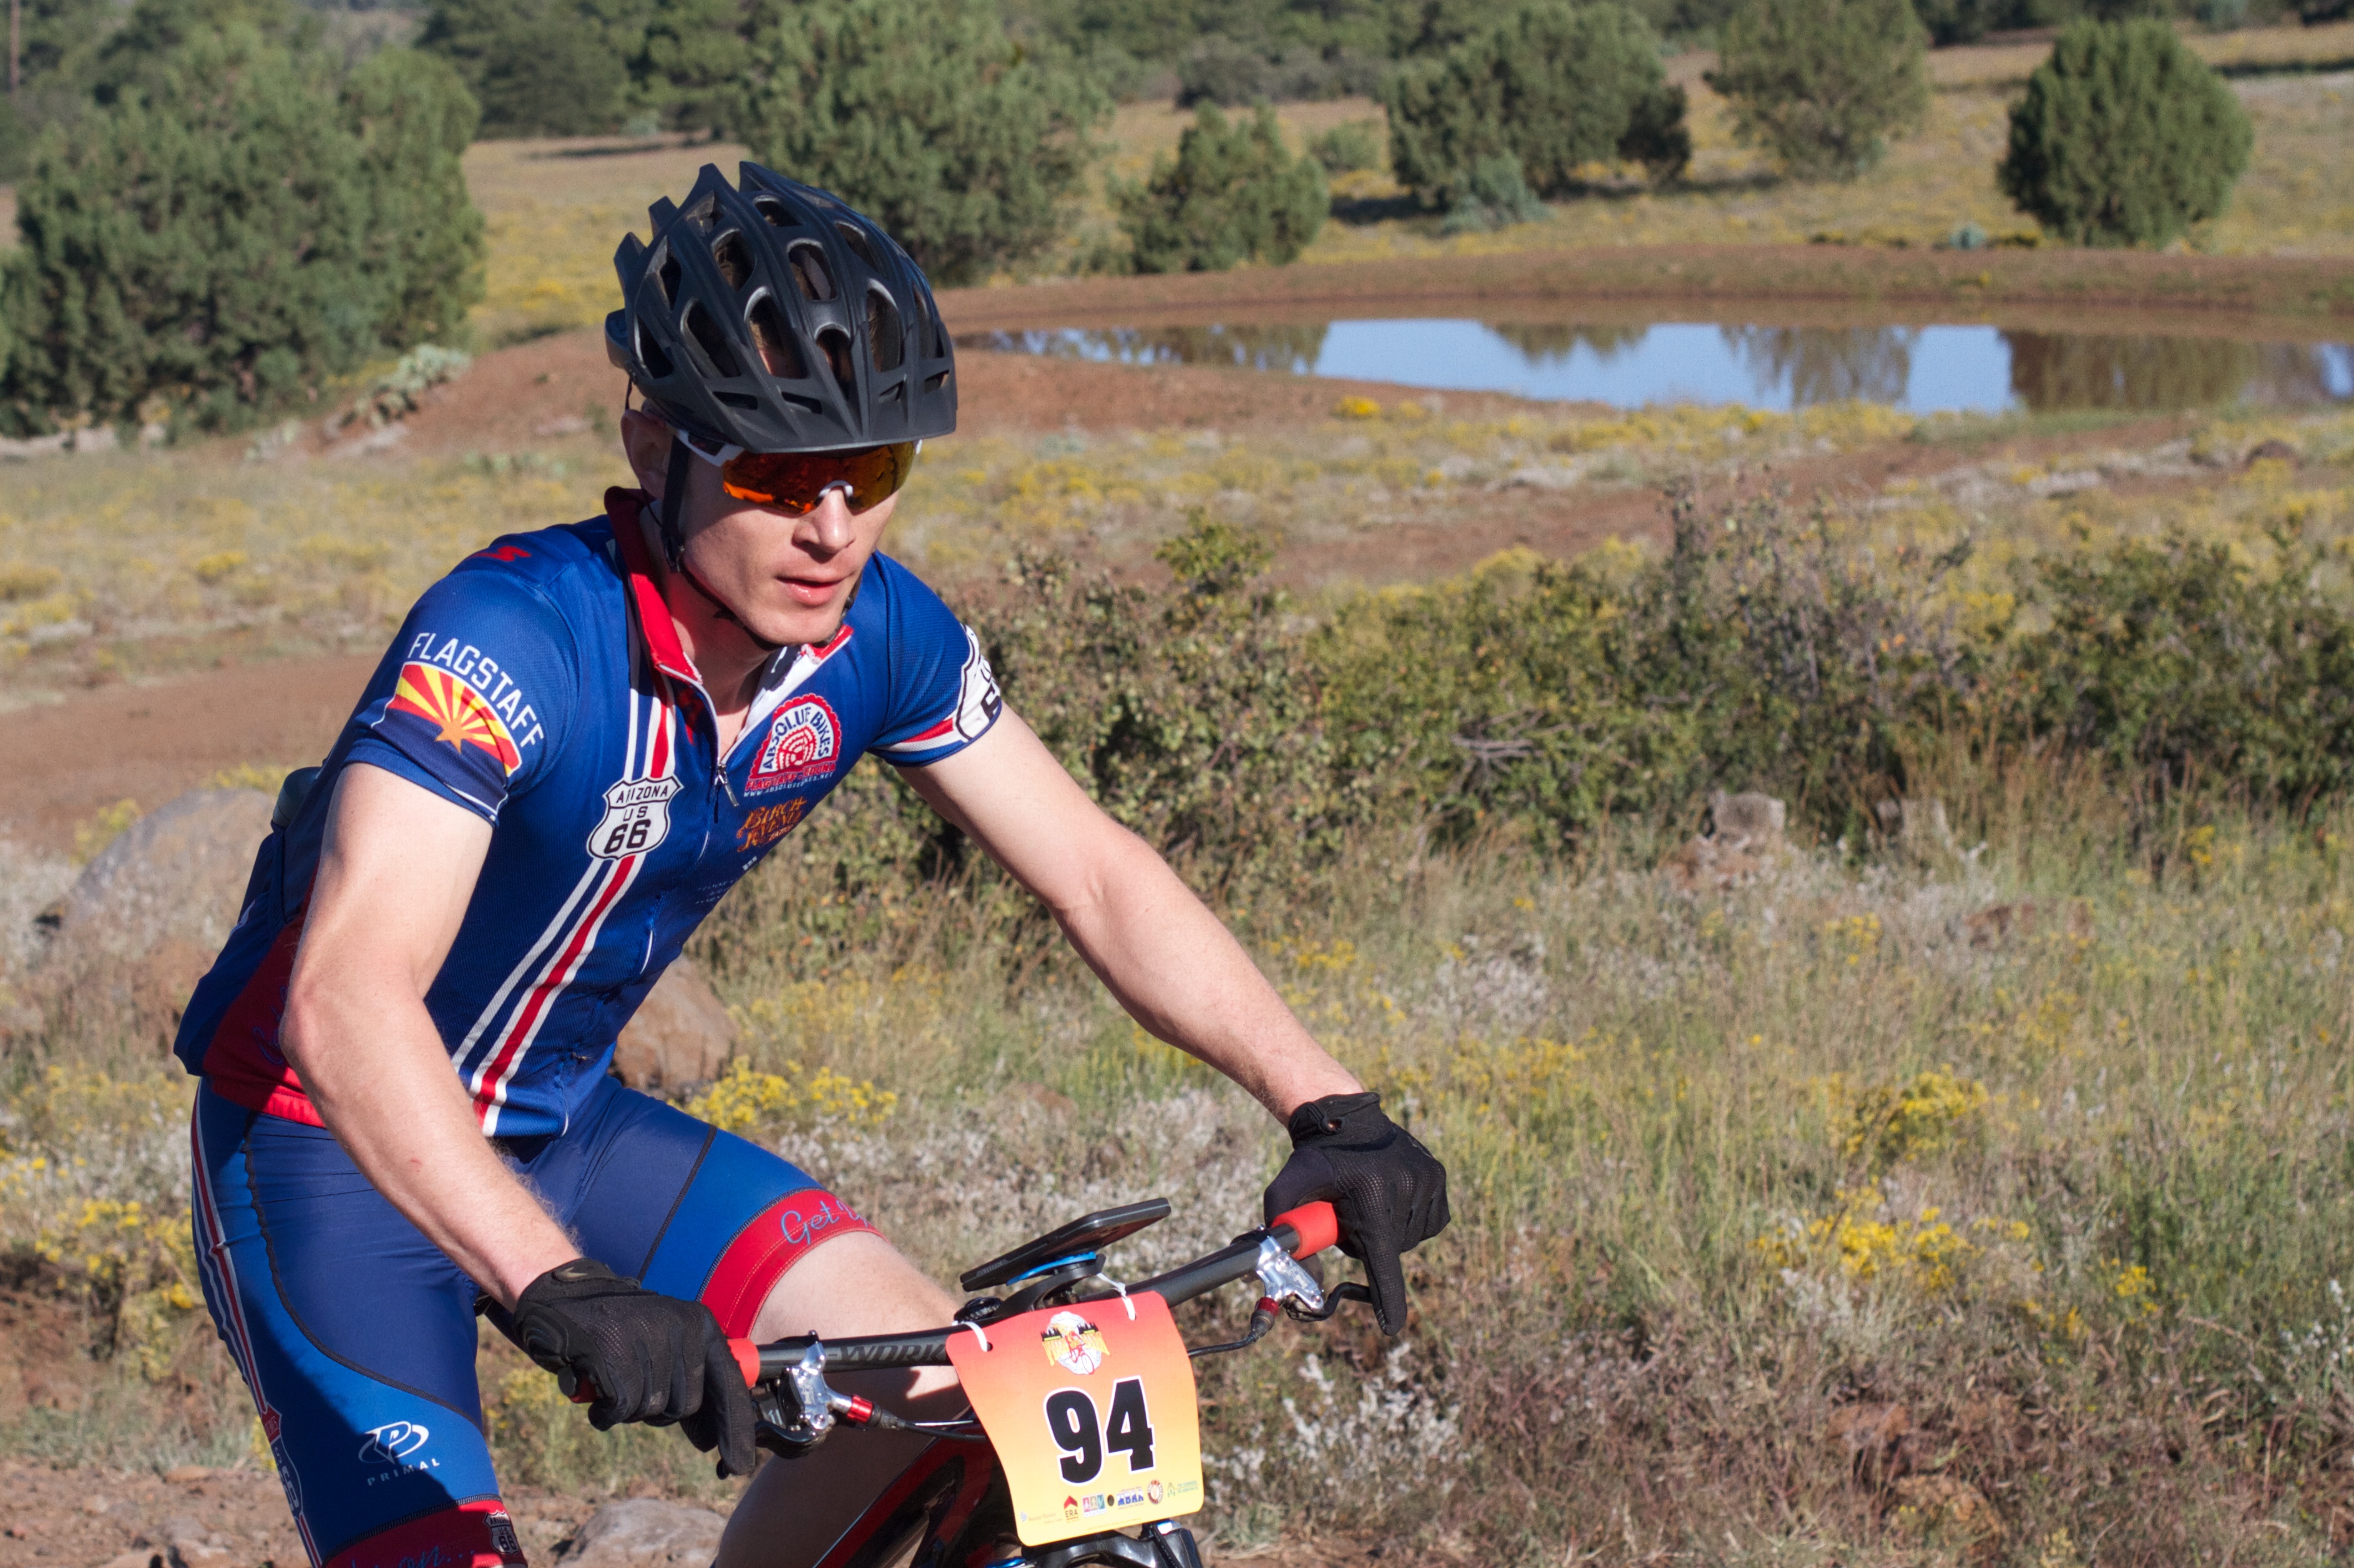
bicycle, recreation, vehicle, mountain bike, cycling, race, sports, racing, fotr, mountain biking, cycle sport, cyclo cross, bicycle racing, endurance sports, ultramarathon, duathlon